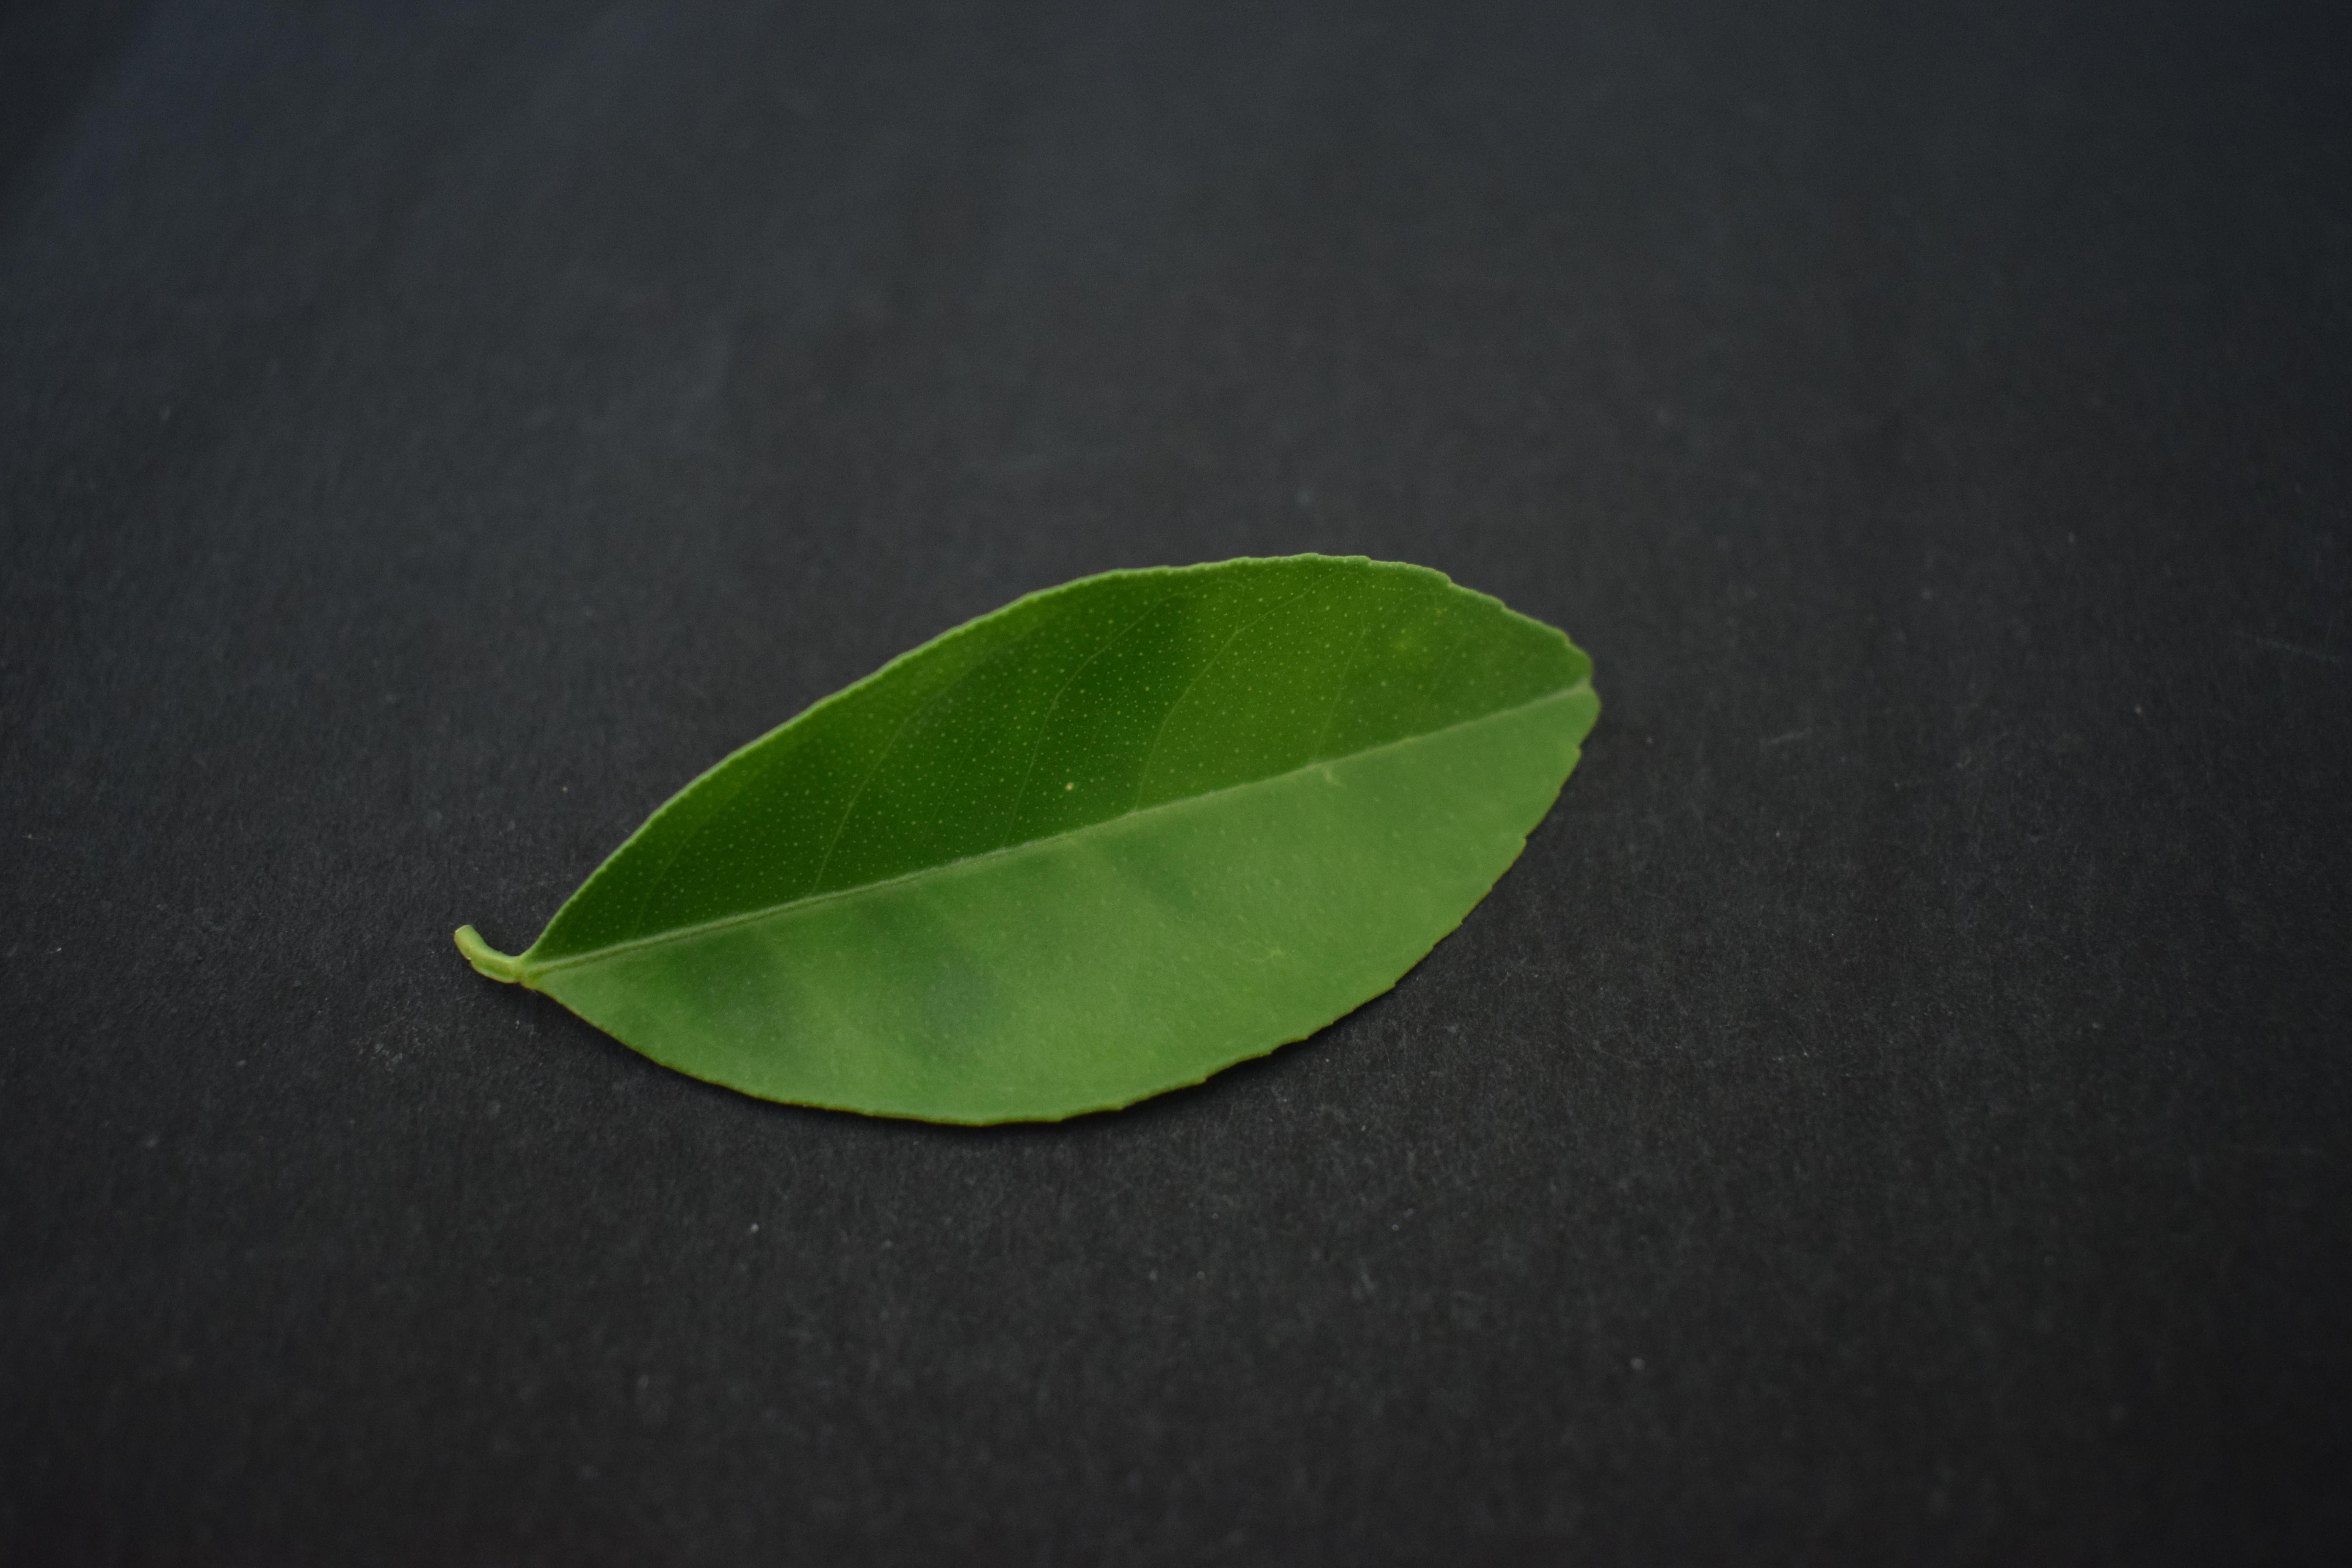
Plant species: Lemon